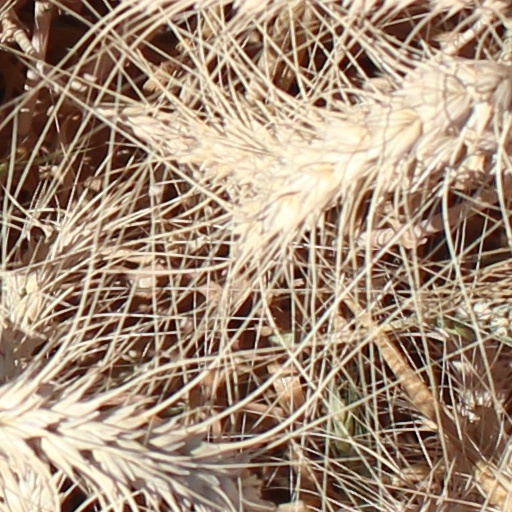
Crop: wheat